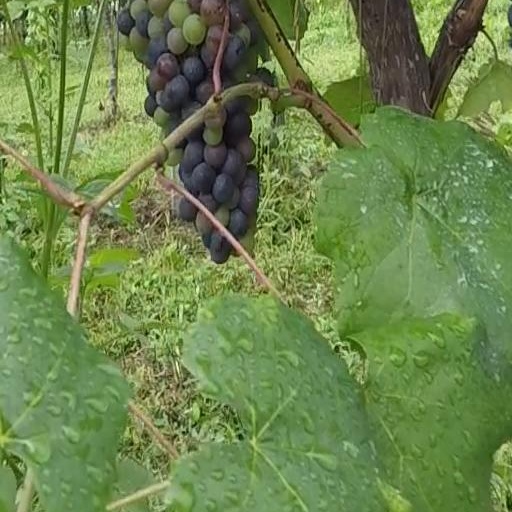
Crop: grape